Ad Astra Decoration

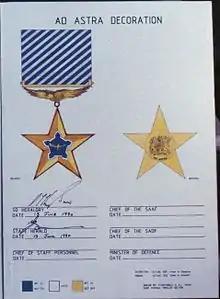
Heraldic drawing prior to approval

The Ad Astra Decoration is a five-pointed star in silver-gilt, to fit in a circle 45 millimetres in diameter, with the South African Air Force castle roundel raised in the centre, all struck in one piece, 5 millimetres thick at the centre of the castle, with the star points tapering down to 2 millimetres at the edges. The suspender is an eagle in flight.